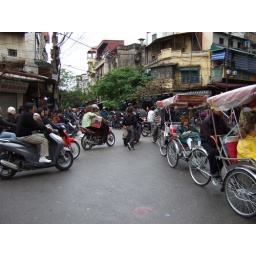
You take your life in your hands when you cross the road in Hanoi.